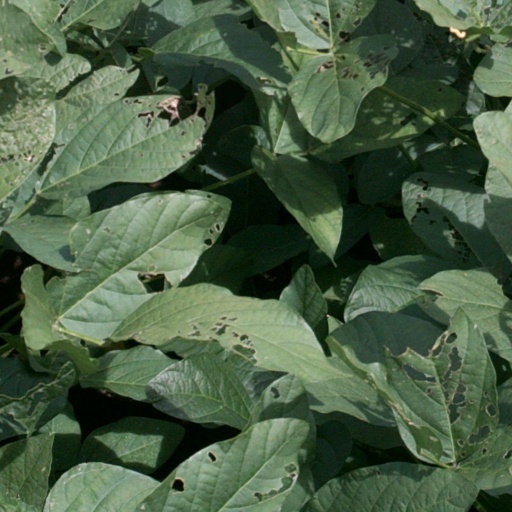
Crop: soybean